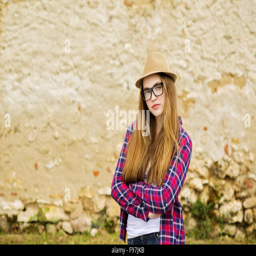
outdoor portrait of teenage hipster girl in hat posing by the old wall